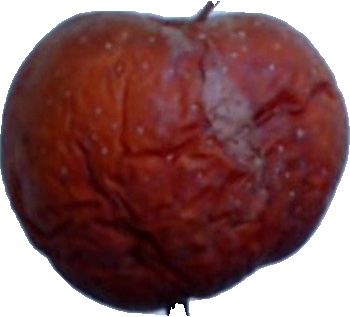
Label: apple_rotten_1